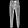
Label: Trouser